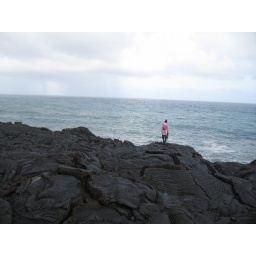
on a black ground against a big sky, she considers the sea